Proto-Indo-European mythology

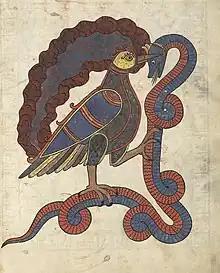
Bird (Christ) victorious over the Serpent (Satan), Saint-Sever Beatus, 11th C.

Evidence for the deification of the wind is found in most Indo-European traditions. The root ("to blow") is at the origin of the two words for the wind: and . The deity is indeed often depicted as a couple in the Indo-Iranian tradition. Vayu-Vāta is a dual divinity in the "Avesta", Vāta being associated with the stormy winds and described as coming from everywhere ("from below, from above, from in front, from behind"). Similarly, the Vedic Vāyu, the lord of the winds, is connected in the "Vedas" with Indra—the king of Svarga Loka (also called Indraloka)—while the other deity Vāta represents a more violent sort of wind and is instead associated with Parjanya—the god of rain and thunder. Other cognates include Hitt. "huwant-", Lith. "vėjas", Toch. B "yente", Lat. "uentus", PGmc. , or Welsh "gwynt." The Slavic Viy is another possible equivalent entity. Based on these different traditions, Yaroslav Vassilkov postulated a proto-Indo-European wind deity which "was probably marked by ambivalence, and combined in itself both positive and negative characteristics". This god is hypothesized to have been linked to life and death through adding and taking breath from people.